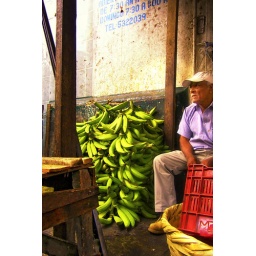
A banana vendor in the market of Jinotepe